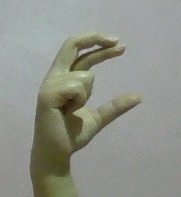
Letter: thal